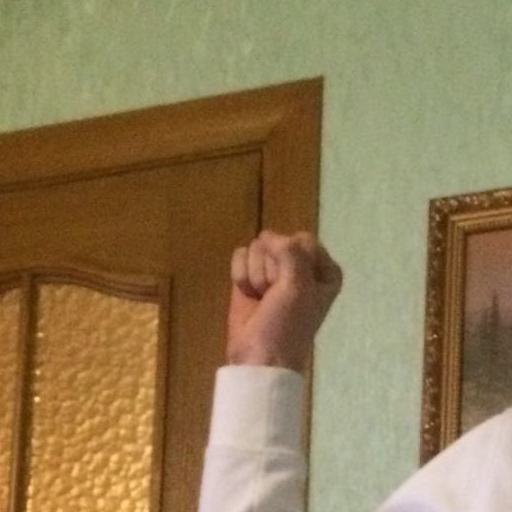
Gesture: fist